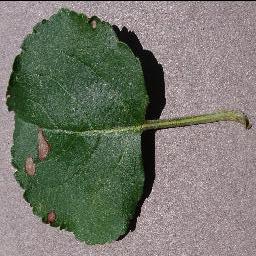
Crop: apple
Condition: black_rot